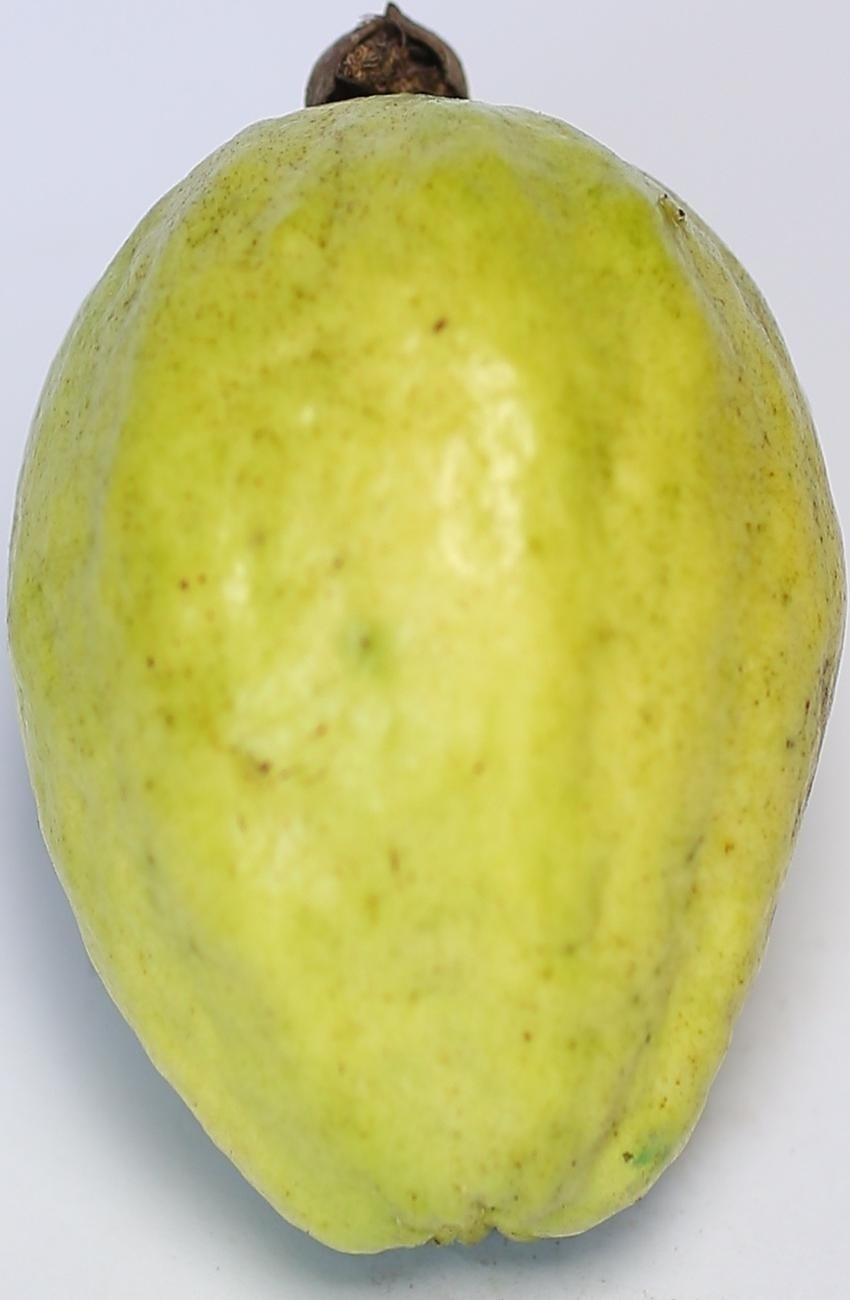
Maturity: mature-green
Variety: thadhrami